Maruja Montes

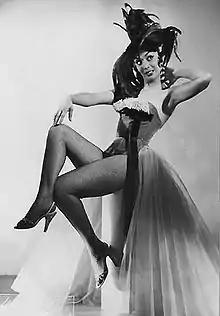

María Miterloi Hernández (24 March 1930 – 11 June 1993), better known by her stage name Maruja Montes, was a Brazilian-born Argentine actress and vedette who performed during the middle part of the 20th century.